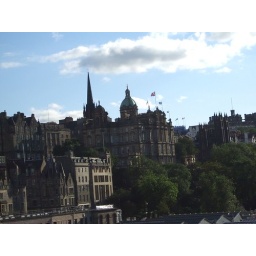
wicked! taked from the bridge over the train station